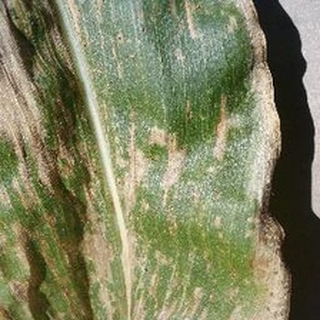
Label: corn_gray_leaf_spot